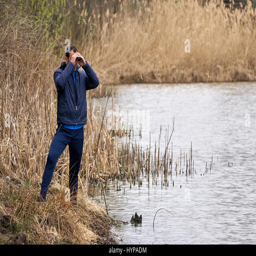
man watching birds through binoculars by the lake